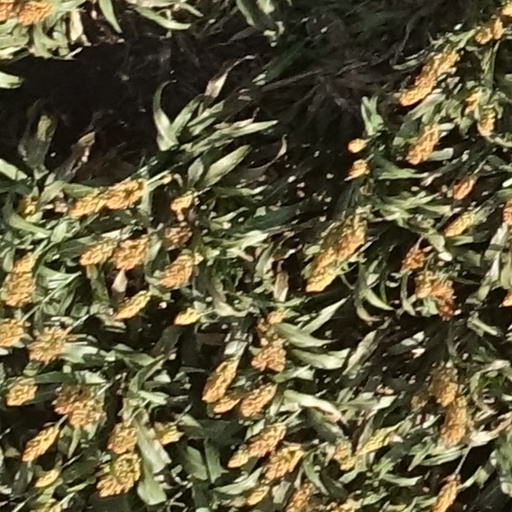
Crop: sorghum